Beaufort-Orbagna

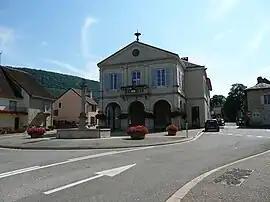
The town hall in Beaufort

Beaufort-Orbagna is a commune in the Jura department in the region of Bourgogne-Franche-Comté in eastern France. It was established on 1 January 2019 by merger of the former communes of Beaufort (the seat) and Orbagna.